Newburyport/Rockport Line

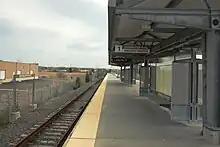
After 22 years terminating at Ipswich, the line was restored to Newburyport in 1998

The Eastern Route main line between Boston and Portsmouth, New Hampshire opened in 1836 as the Eastern Railroad. Ferries were used to transport passengers between the East Boston terminal and Boston proper. The line was extended to Portland, Maine, in 1842 under a track-sharing agreement with the Boston and Maine Railroad. The Gloucester Branch was constructed in 1847, but despite local support, it was not extended to Rockport until November 1861. In 1854, with the opening of the Grand Junction Railroad, the Eastern Railroad acquired direct access to downtown Boston.